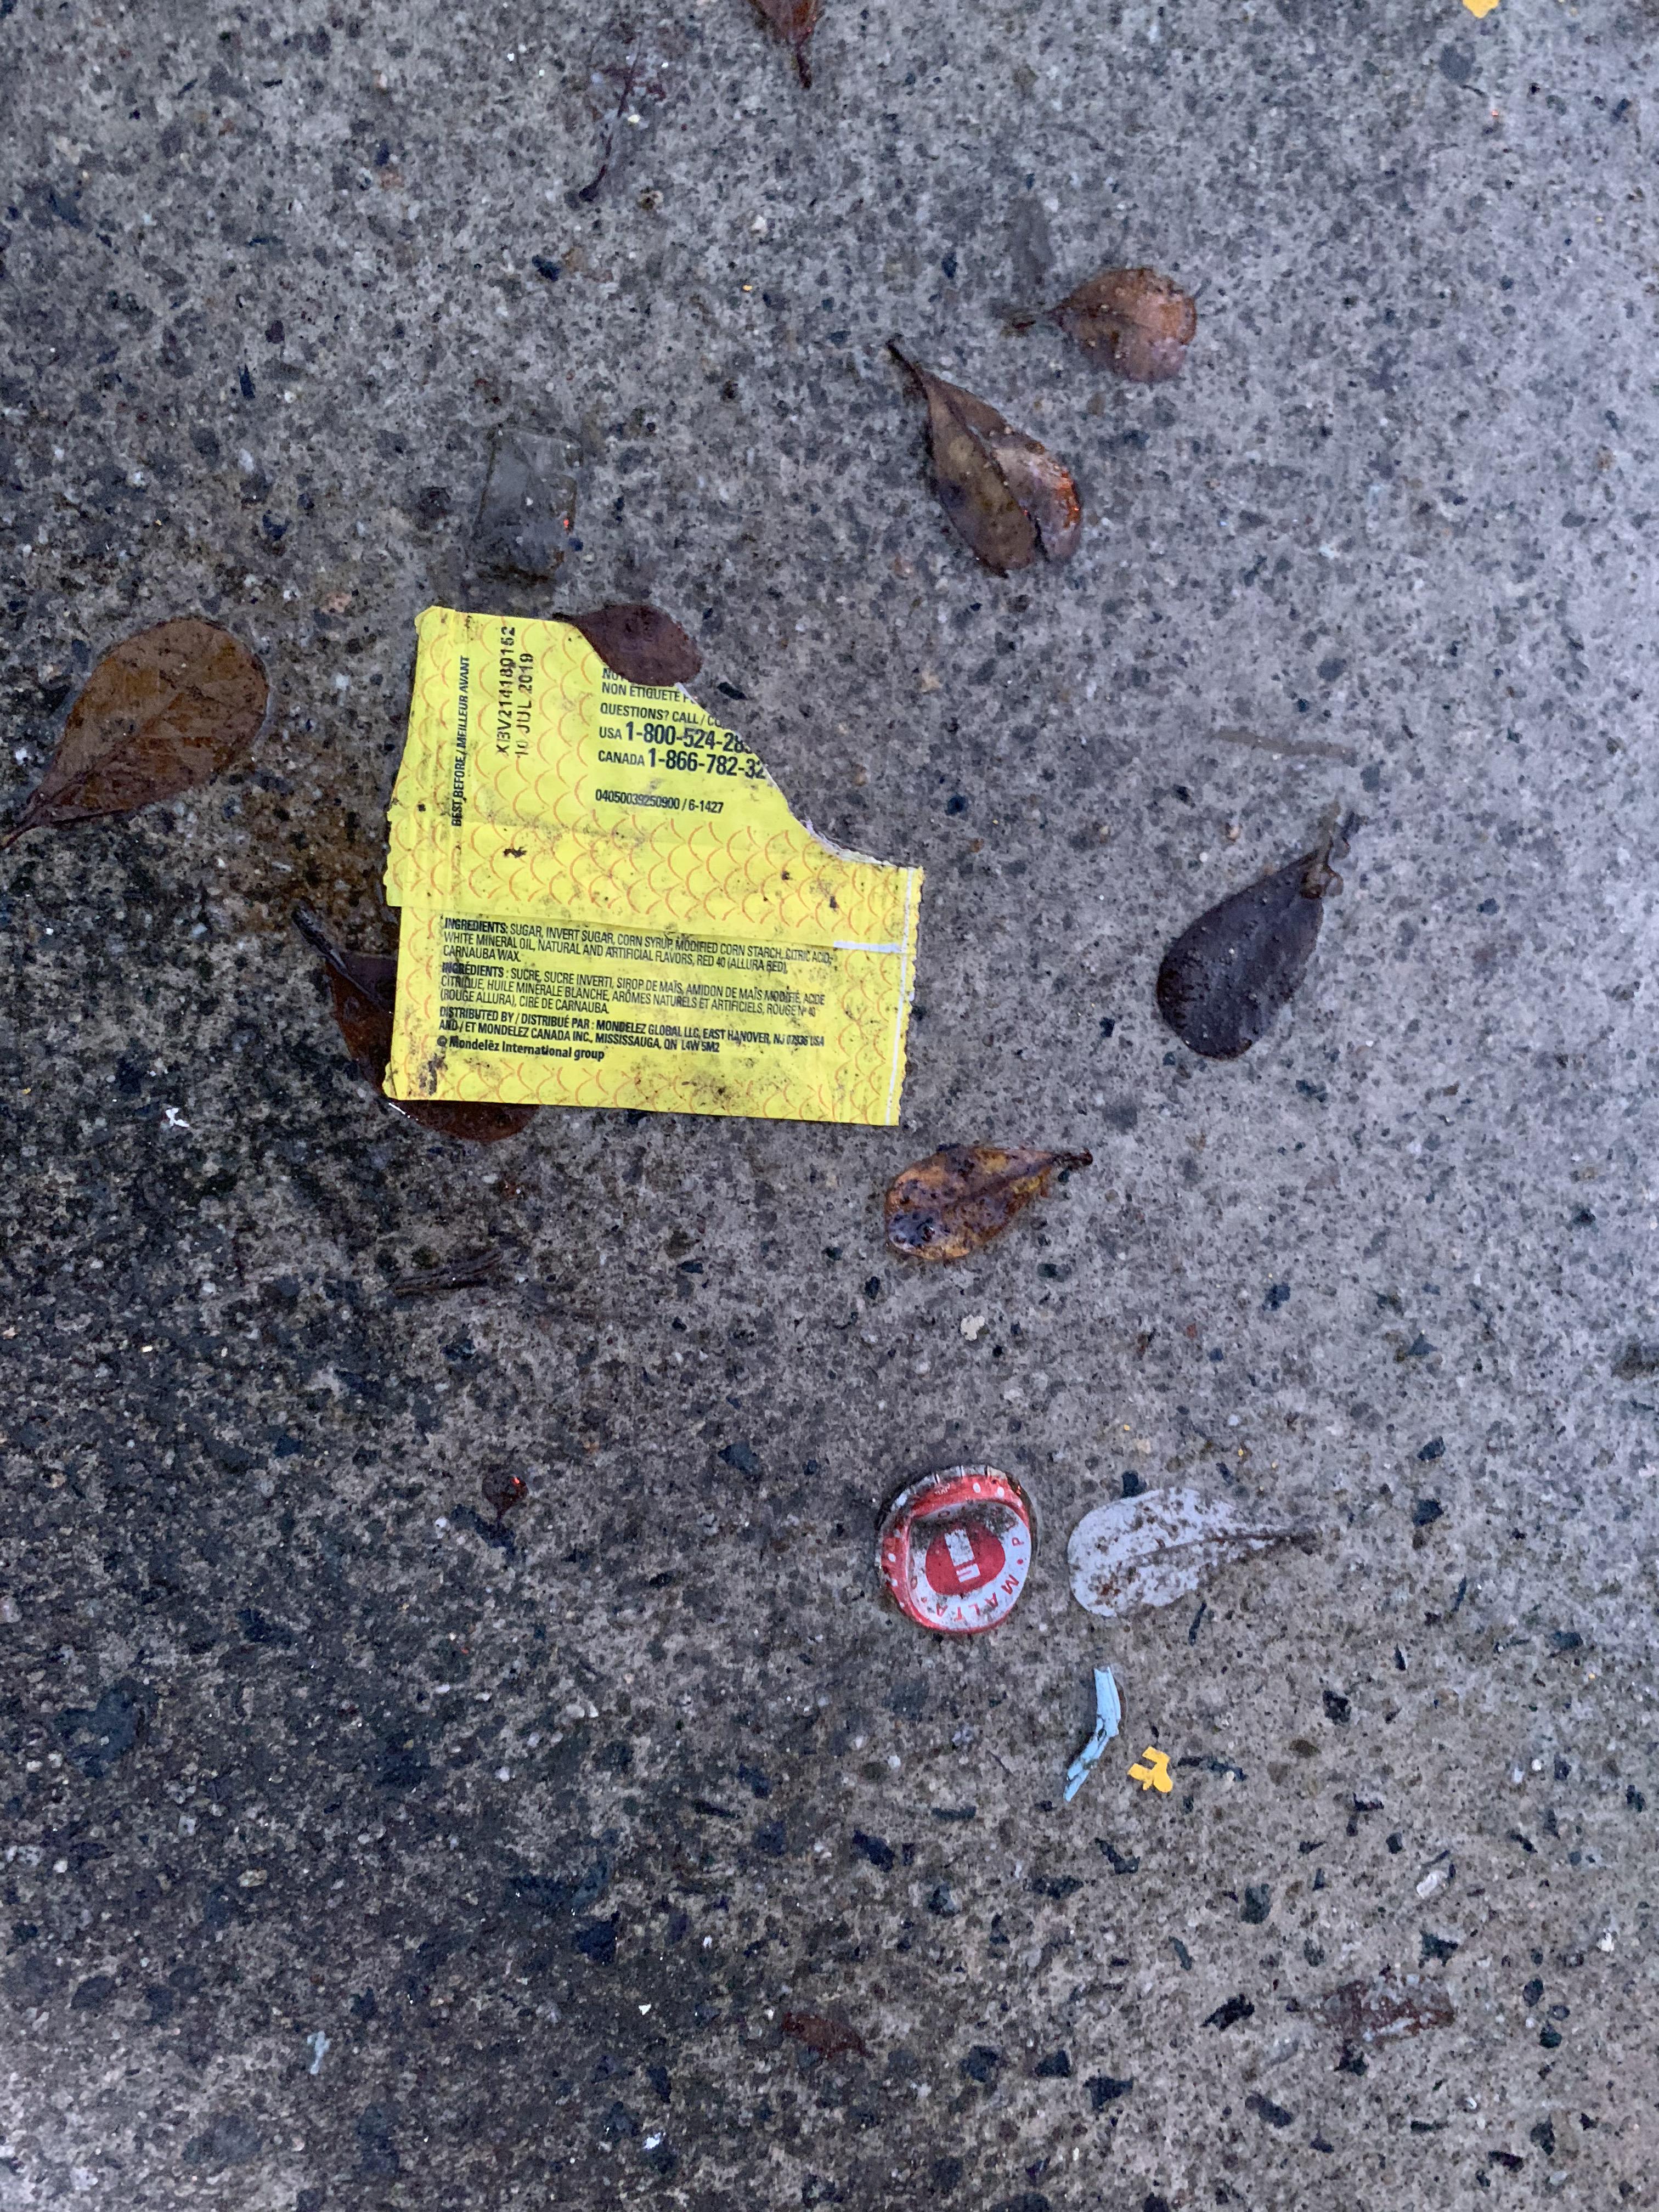
Object: Other plastic wrapper (Plastic bag & wrapper)

Object: Metal bottle cap (Bottle cap)

Object: Unlabeled litter (Unlabeled litter)

Object: Unlabeled litter (Unlabeled litter)